Janko Tipsarević

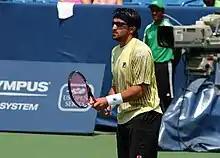
Janko Tipsarević warming up at the 2008 Western & Southern Open

In October 2009, at the Kremlin Cup tournament in Moscow, he advanced to his first-ever ATP final, beating Daniel Köllerer, Christophe Rochus, Robby Ginepri (beating him for the first time in three meetings), and qualifier Illya Marchenko en route. He lost to Mikhail Youzhny in the final in three sets. Despite his disappointing loss in his first final, he came out firing in the very next week, as he reached his second consecutive semifinal (for the first time) at the Bank Austria-TennisTrophy, beating eighth seed John Isner, Michael Berrer and third seed Gaël Monfils, en route. He lost to Jürgen Melzer in the semifinal in three sets, after being a set up and two points away from victory.